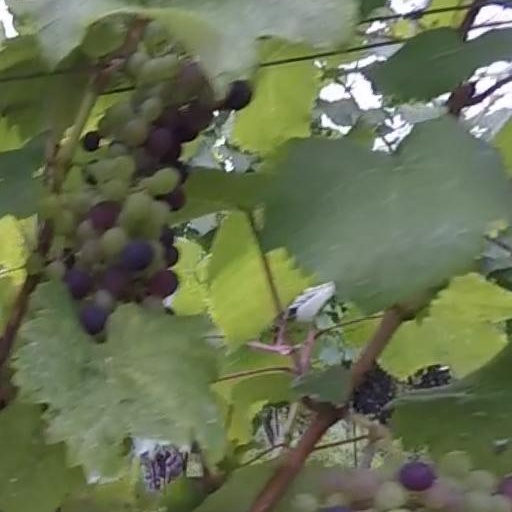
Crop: grape